Mount Kailash

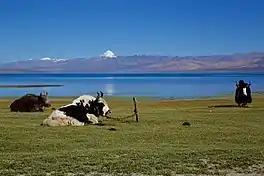
Yaks used in the pilgrimage to Mount Kailash on the banks of Lake Manasarovar

The pilgrimage involves trekking towards Lake Manasarovar and a circumambulation of Mount Kailash. The path around Mount Kailash is long. The circumambulation is made in a clockwise direction by Hindus, Buddhists, and Jains, while Bönpos circumambulate the mountain in a counterclockwise direction. The circumambulation usually begins and ends at Darchen, a small outpost located at an elevation of with the highest point at the Drölma pass situated at . Trekking around the mountain can be done on foot with support from a pony or domestic yak. The circumambulation takes three days on average with the first day trek from Darchen to Dirapuk gompa for about , followed by a journey from Dirpauk to Zutulphuk via the Drölma pass for on the second day and the final trek back to Darchen on the last day. The most extreme method of doing the circumambulation (called "Kora") in Tibetan Buddhism is performed by doing full body-length prostrations over the entire stretch around the mountain. The pilgrim bends down, kneels, prostrates full-length, makes a mark with her fingers, rises to her knees, prays, and then crawls forward on hands and knees to the mark made by her fingers before repeating the process. With this method, the pilgrimage takes three weeks on average to complete.